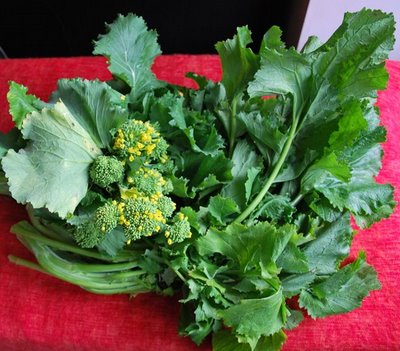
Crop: unknown
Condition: broccoli